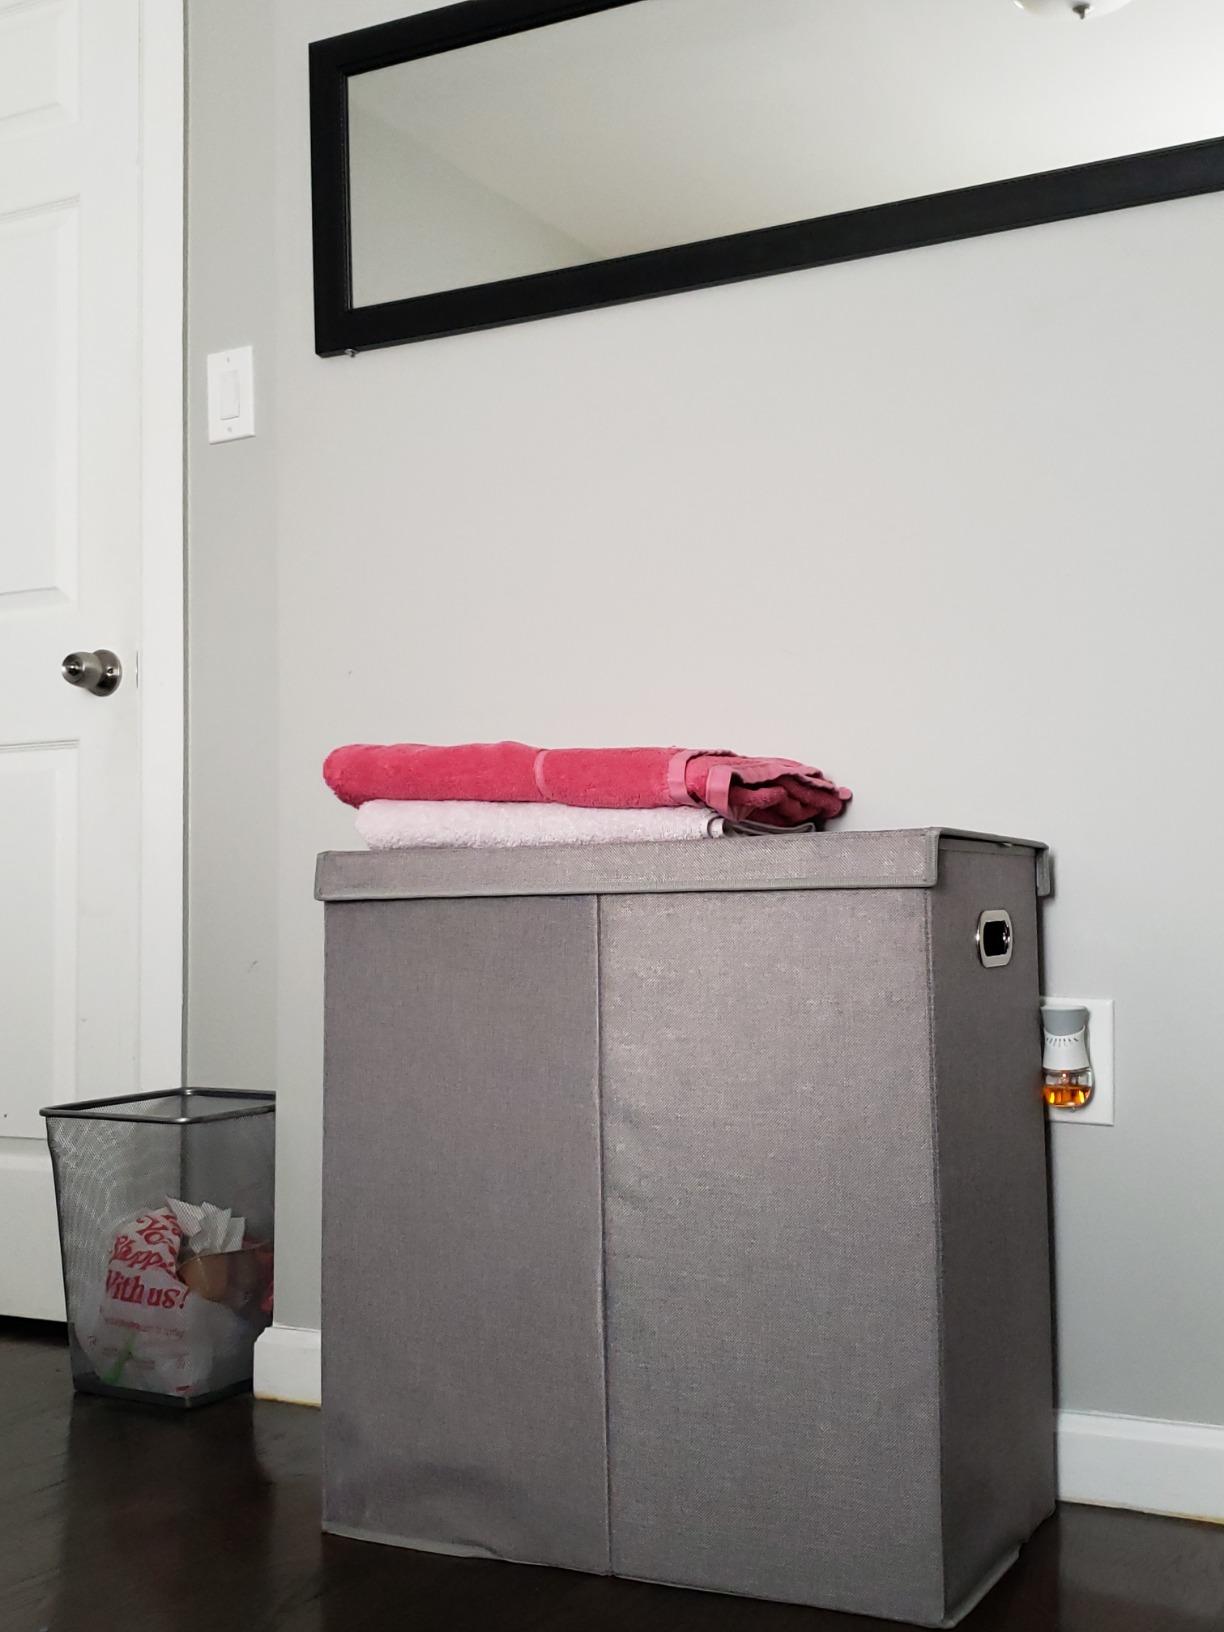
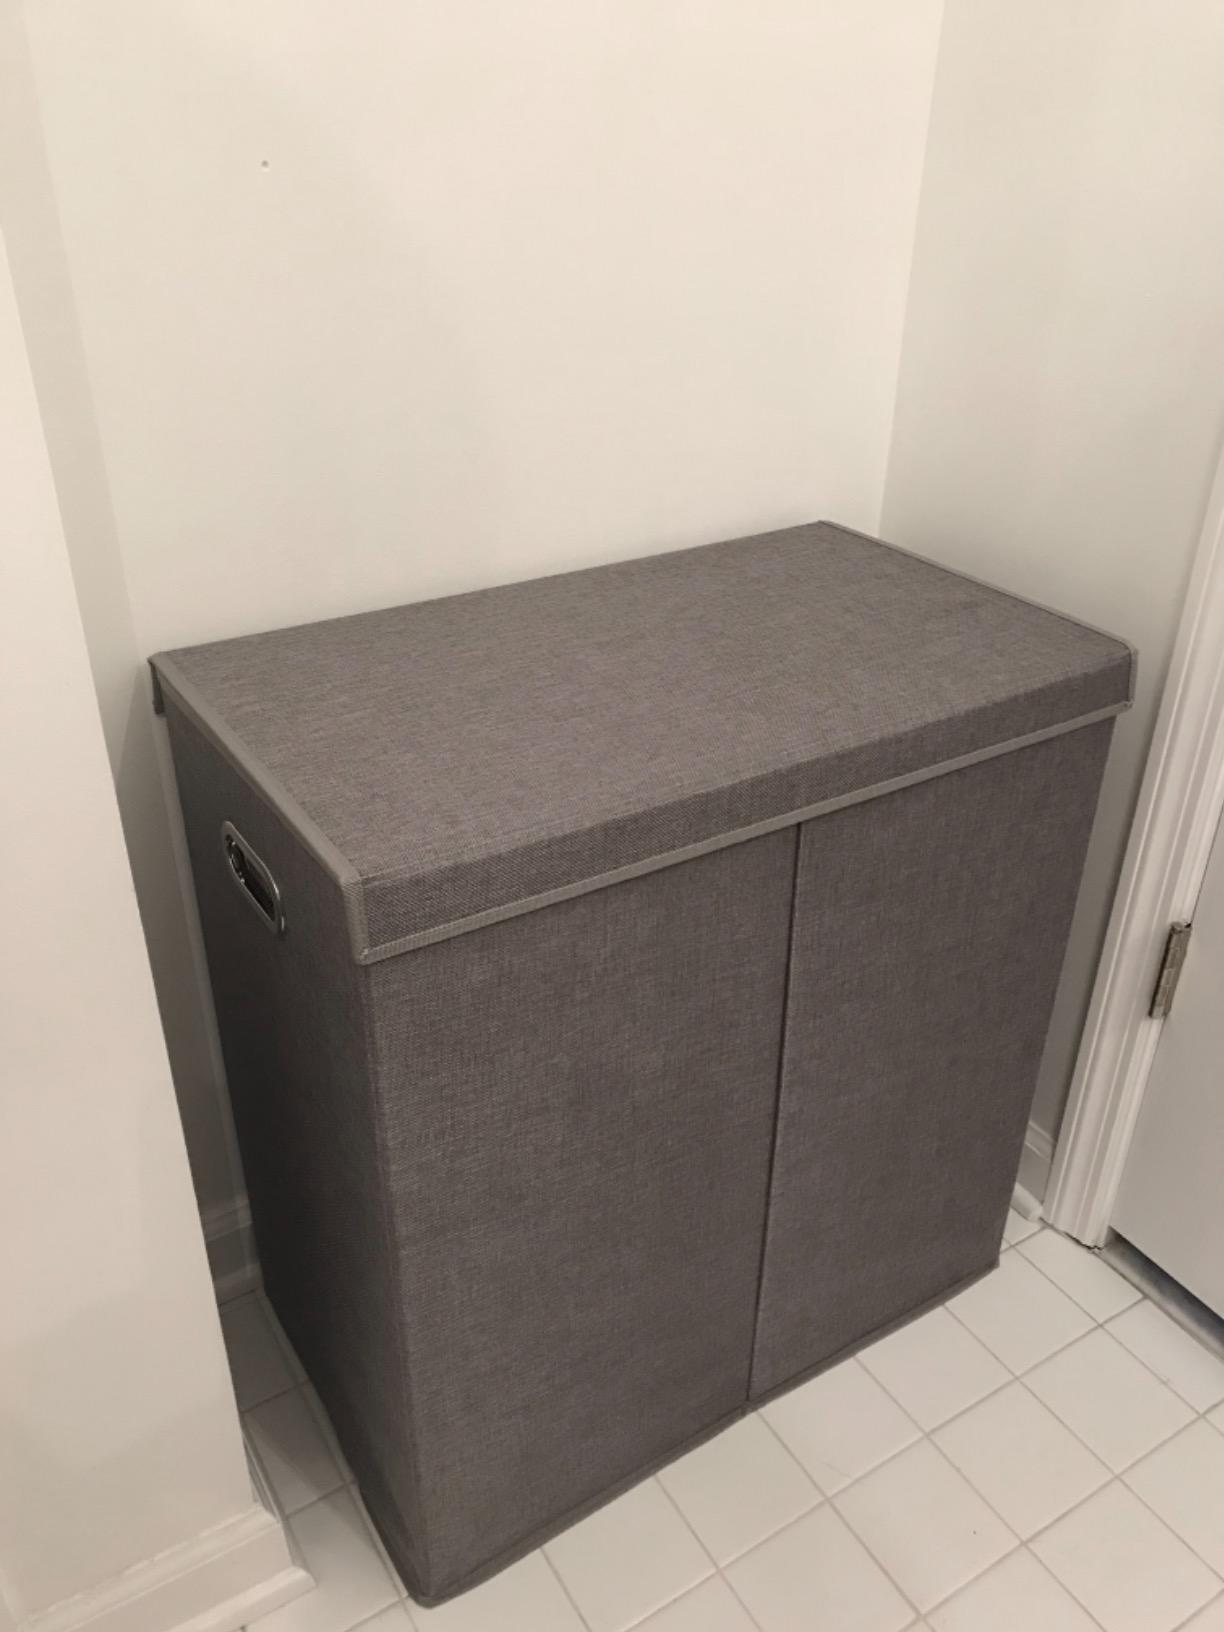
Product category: items_hamper
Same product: yes